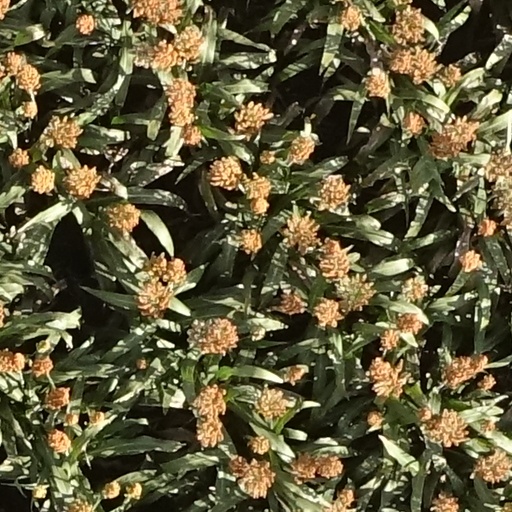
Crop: sorghum